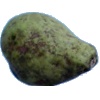
Label: pear_stone